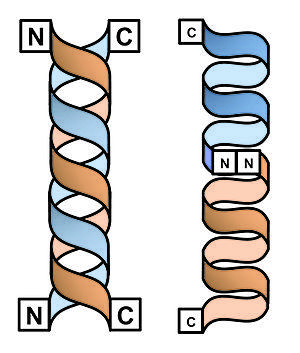
La gramicidine est un mélange d'antibiotiques, aussi nommé gramicidine D d'après René Dubos qui découvrit ce peptide à la fin des années 1930. Ce mélange est composé de gramicidine A, B et C, et est isolé dans la bactérie Bacillus brevis. C'est un pentadécapeptide composé de 15 acides aminés que l'on retrouve sous forme de chaine linéaire, contrairement à la gramicidine S cyclique. La gramicidine est considérée comme le premier antibiotique naturel découvert et commercialisé.